NSS College of Engineering

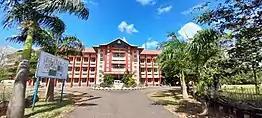
View of Administrative Block, NSSCE

There are three men's hostel blocks and two women's hostel block with a capacity of 483 and 500 students respectively. The hostels are under direct control of the warden and each hostel has one or two members of the staff of the college as assistant wardens and are responsible to matters connected with the hostel. The Principal is the Ex Officio Chief Warden. There is provision for vegetarian and non-vegetarian food at all the hostels. The hostel mess' are run by the students. The men's hostels are named MH-I(Ganga), MH-II(Yamuna) and MH-III(Kaveri). MH-III is the freshmen's hostel.The Ladies Hostel is named Nila. Female freshers have hosteling facilities in the Working Women's Hostel (WWH) run by Nair Service Society. All the hostels are equipped with high speed WiFi facility. Admissions to hostels are based on the internal marks obtained by the students applying in each semester(except for freshers).